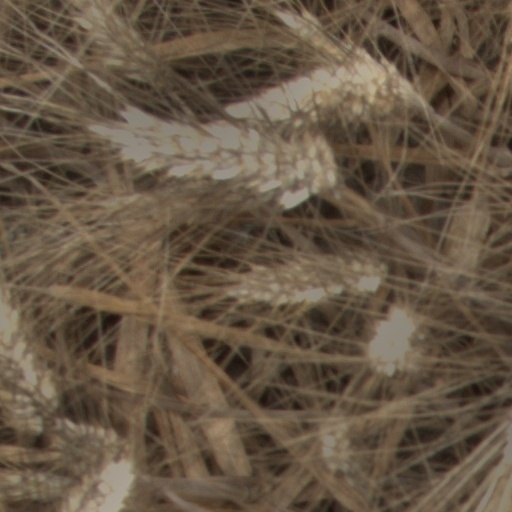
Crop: wheat